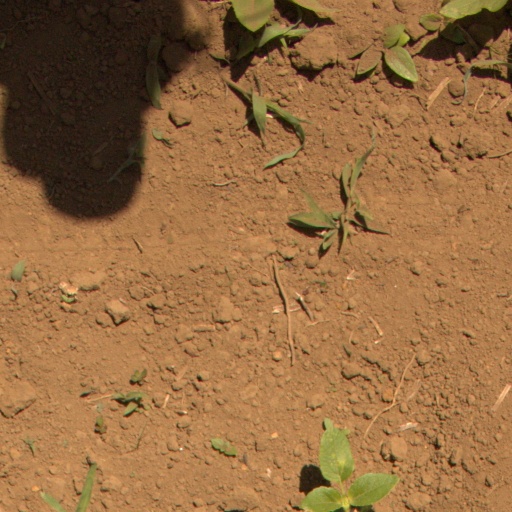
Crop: Jerusalem artichoke